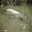
Label: crocodile